Mort Dixon

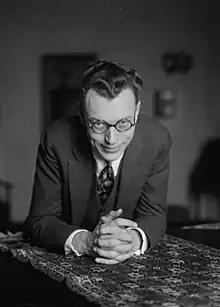
Mort Dixon in 1923

Born in New York City, United States, Dixon began writing songs in the early 1920s, and was active into the 1930s. He achieved success with his first published effort, 1923's "That Old Gang of Mine". His chief composer collaborators were Ray Henderson, Harry Warren, Harry M. Woods and Allie Wrubel.